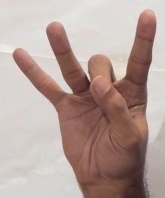
ASL sign: 8